Dyson Racing

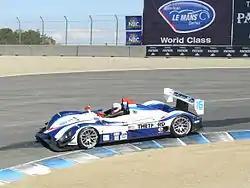
Dyson Racing's RS Spyder competing at Laguna Seca.

In 2007, the team renewed its historic relationship with Porsche and ran two brand new RS Spyders in the LMP2 class. Butch Leitzinger and Andy Wallace finished third in the hotly contested 2007 LMP2 drivers championship, four points ahead of teammates, Chris Dyson and Guy Smith's fourth place. Porsche swept the manufacturers' title, and Dyson Racing claimed 2nd in the team championship behind Penske Racing.